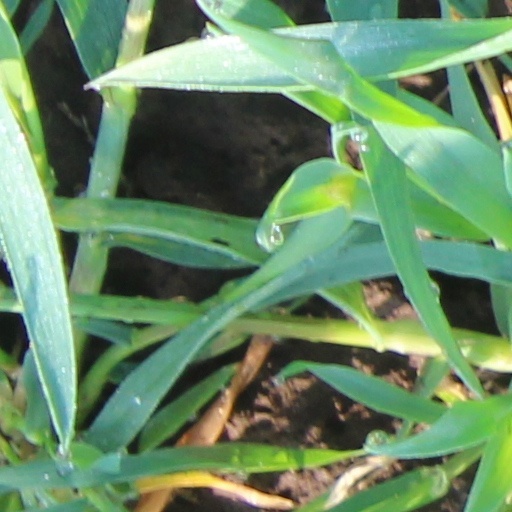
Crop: wheat